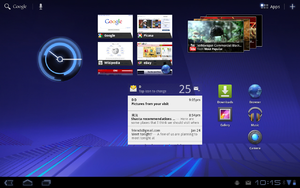
Écran d'accueil d'Android Honeycomb 3.0
Android Honeycomb est un système d'exploitation mobile sorti fin décembre 2010 et développé par Google. Il possède aussi le nom de Android 3.
L’historique des versions d’Android a débuté avec la sortie de la version 1.0 en septembre 2008.